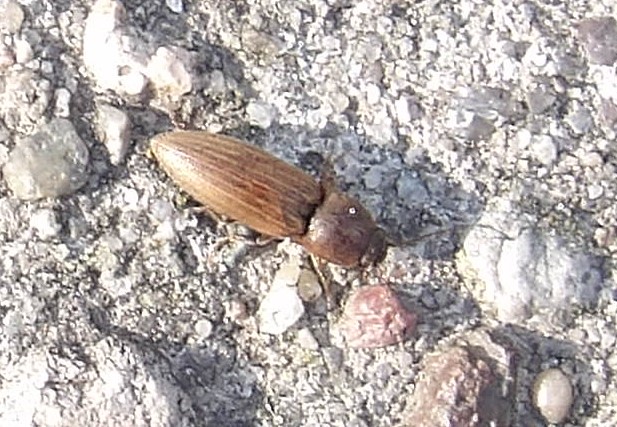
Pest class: clickbeetles_wireworms